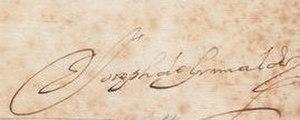
Le prince Joseph Grimaldi est le fils cadet de Honoré III, prince souverain de Monaco, et de Marie Catherine Brignole, princesse de Monaco, puis princesse de Condé.